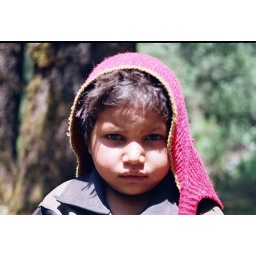
Dis Kid waz playing around in d pine forest by d Roopkini River